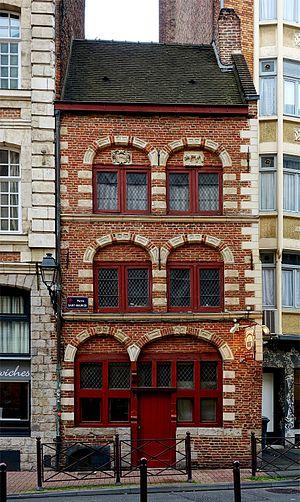
Immeuble (Inscrit) Parvis Saint Maurice à Lille. This building is indexed in the Base Mérimée, a database of architectural heritage maintained by the French Ministry of Culture,
La maison du renard est un bâtiment situé 8bis parvis Saint-Maurice à Lille dans le département français du Nord en région Hauts-de-France.
Le style lillois à arcures, nommé ainsi en raison de ses arcs de décharge en forme d'anse de panier, est un style architectural qui prédomine au XVIIᵉ siècle dans l'architecture civile à Lille, une ville du département français du Nord en région Hauts-de-France.